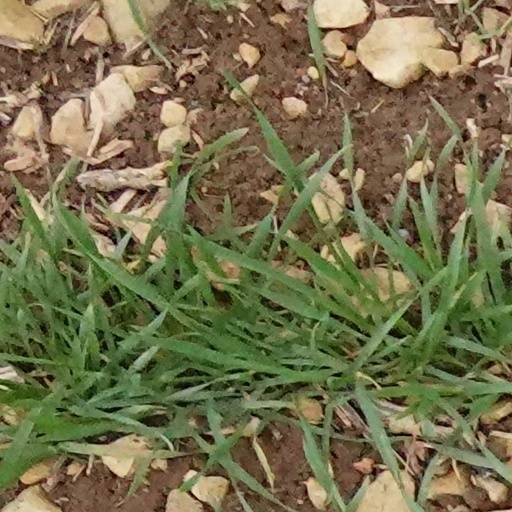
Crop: wheat